China Railways RM

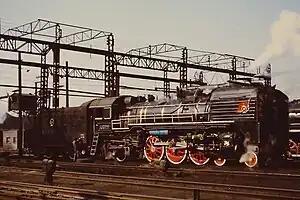
RM-1091

The China Railways RM type steam locomotive was a type of 4-6-2 mainline general purpose steam locomotive. They were built from 1958–1966 with a total of 258 built they were numbered 1001-1258. The locomotives were withdrawn and scrapped starting in the 1980s, with the last ones withdrawn between 1990 and 1999.